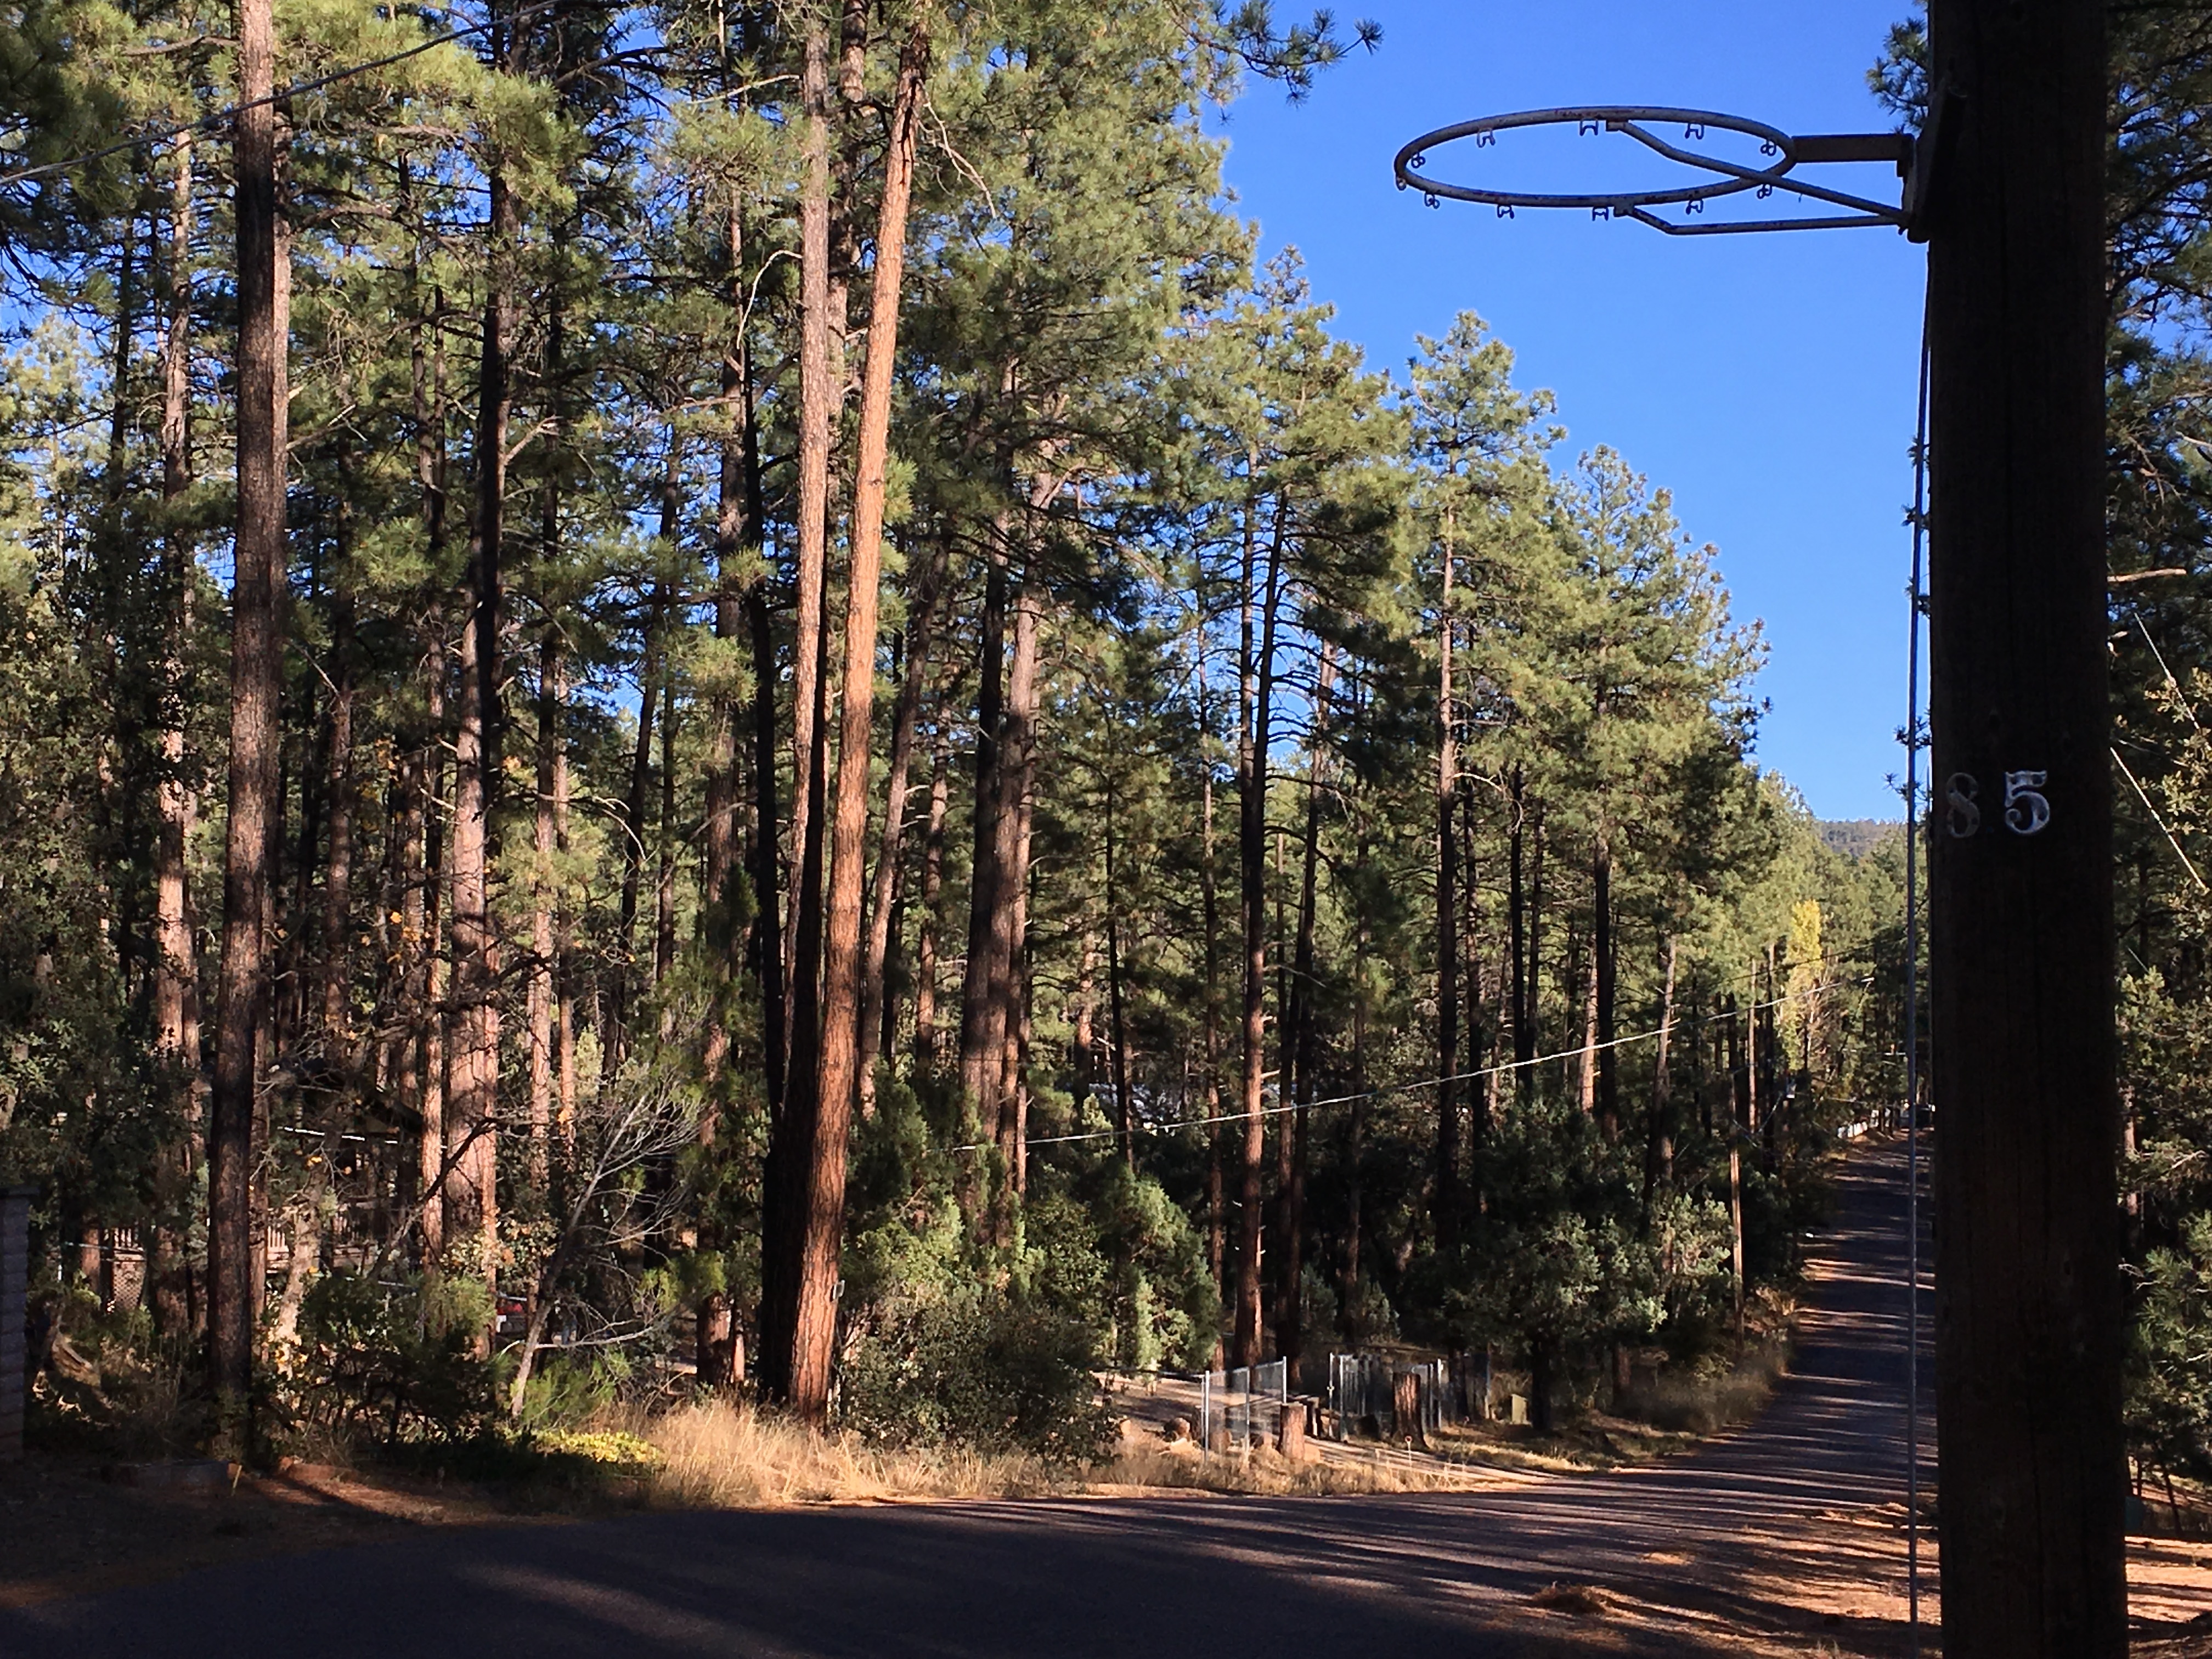
tree, nature, forest, wilderness, plant, trail, leaf, autumn, park, season, woodland, habitat, ecosystem, biome, natural environment, woody plant, temperate coniferous forest